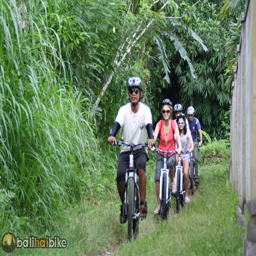
cycling through the secret path